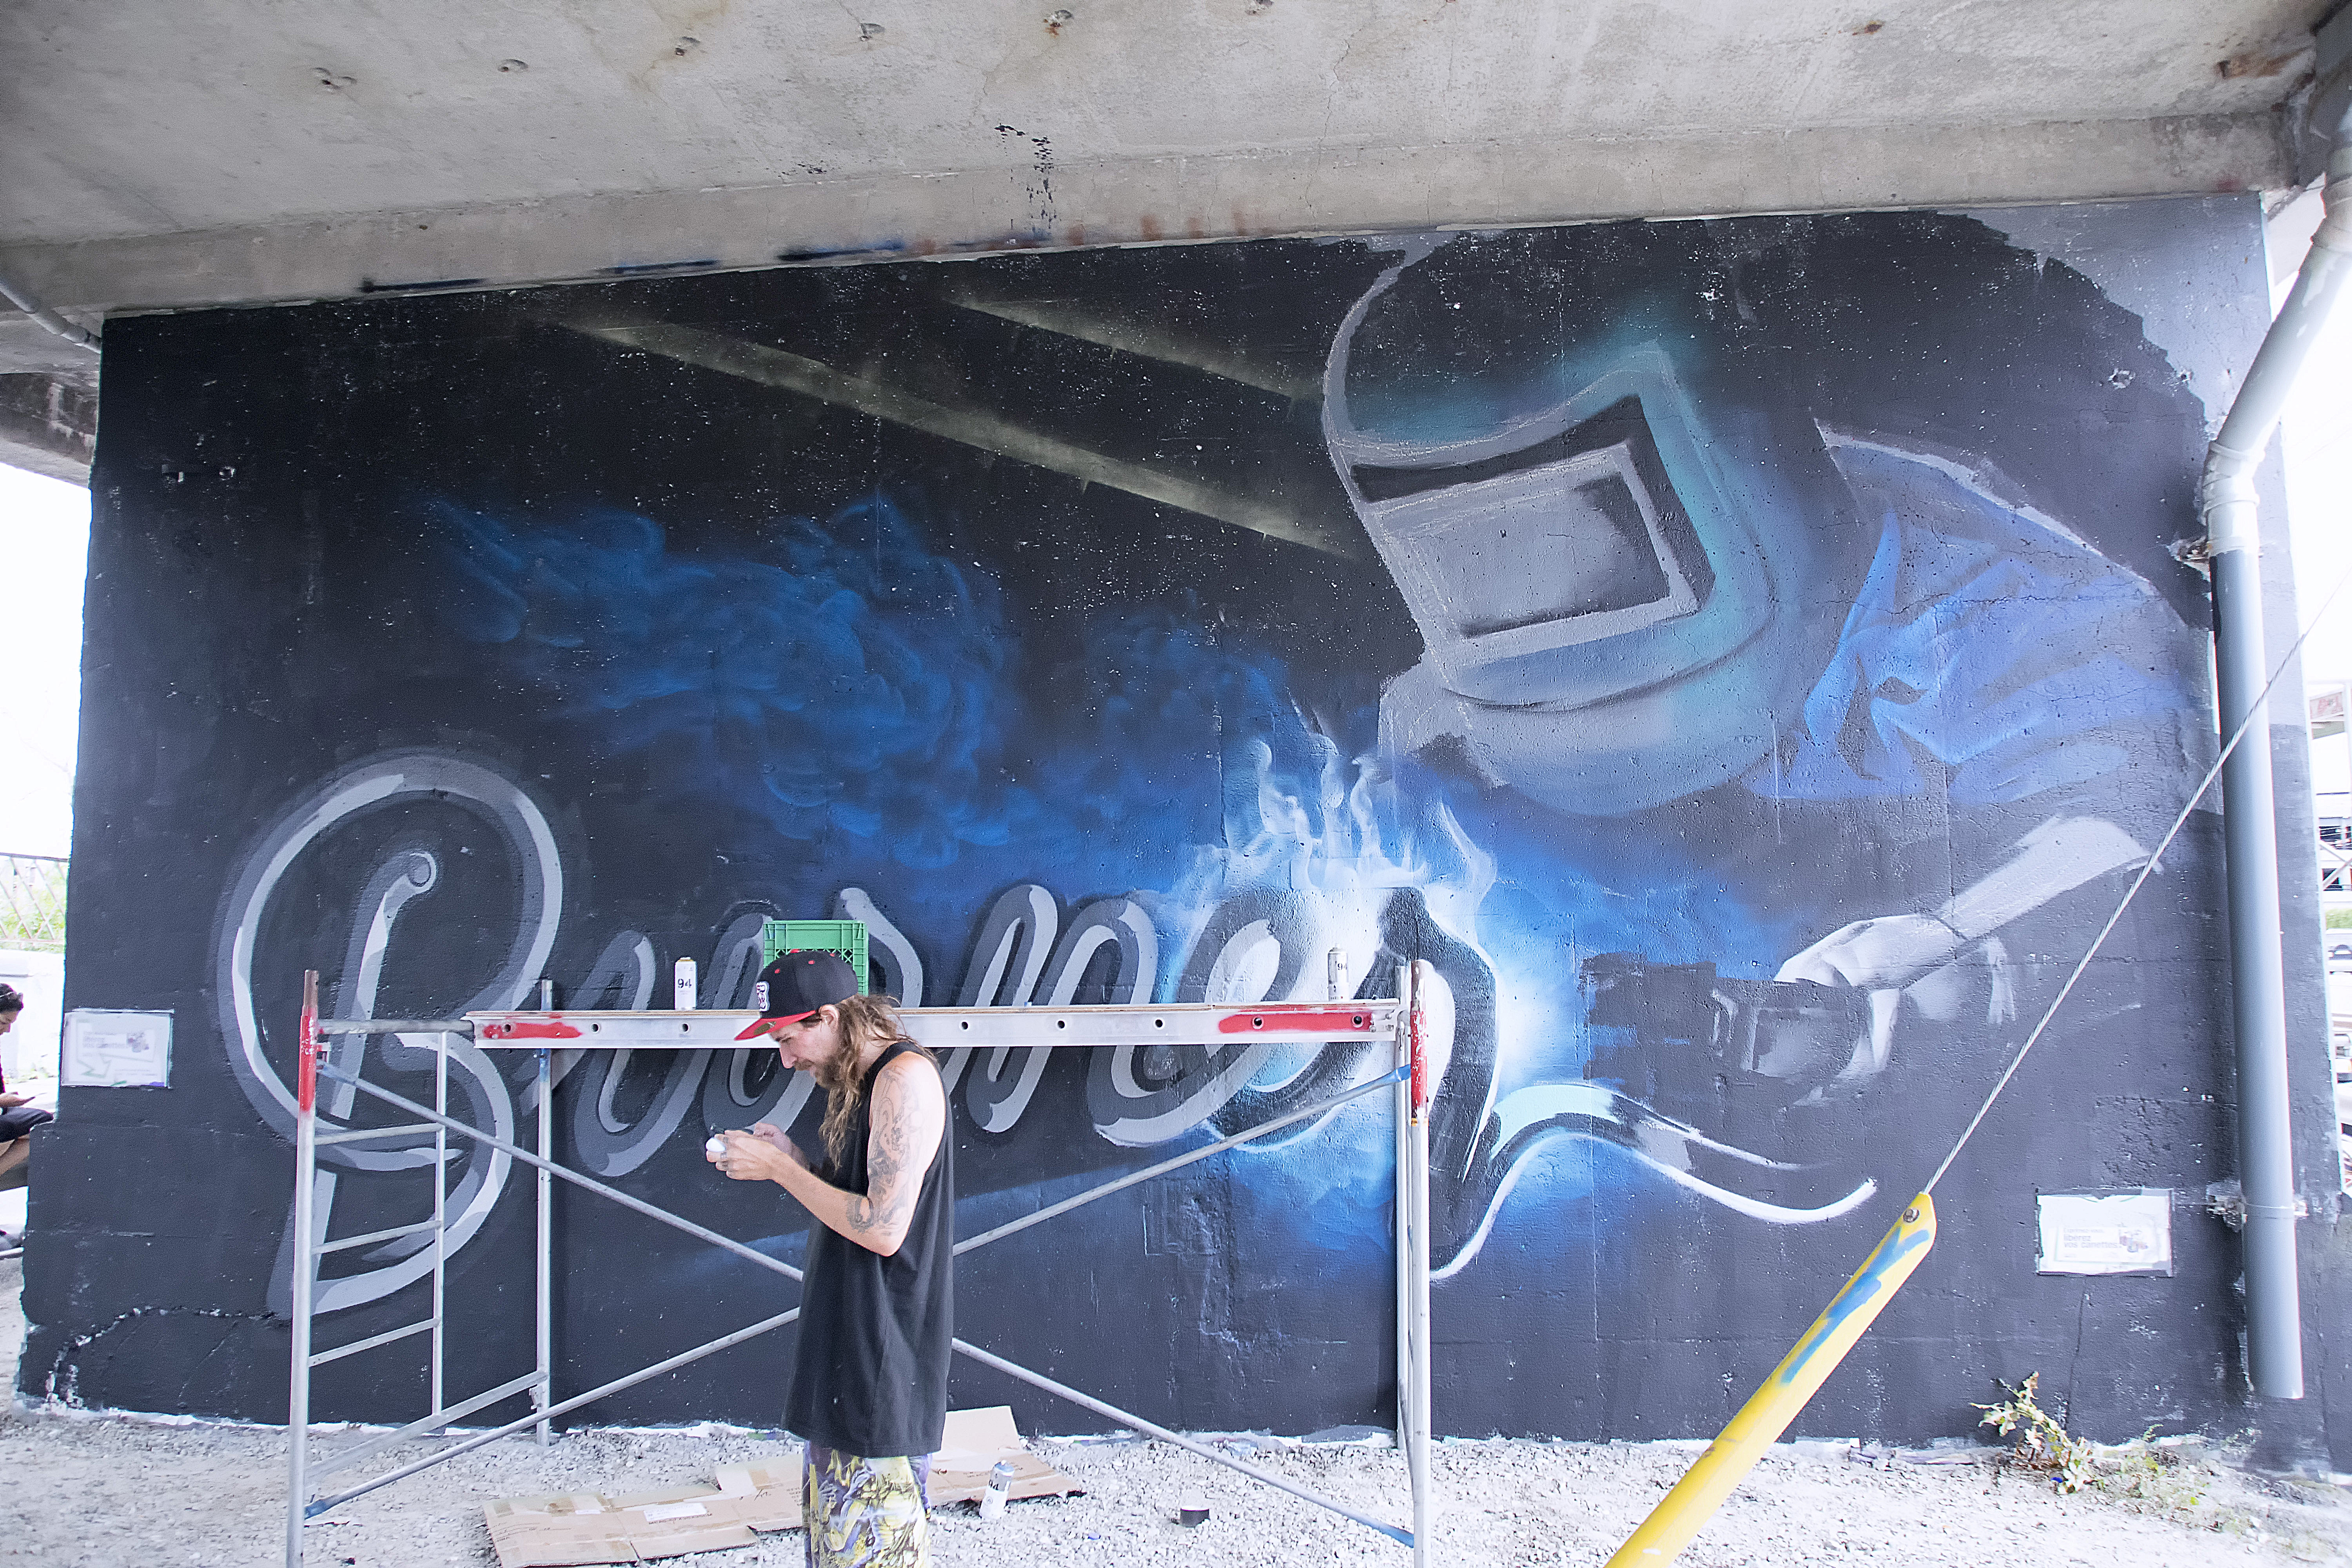
urban, wall, graffiti, street art, art, canada, mural, quebec, sherbrooke, urbain, amalgam